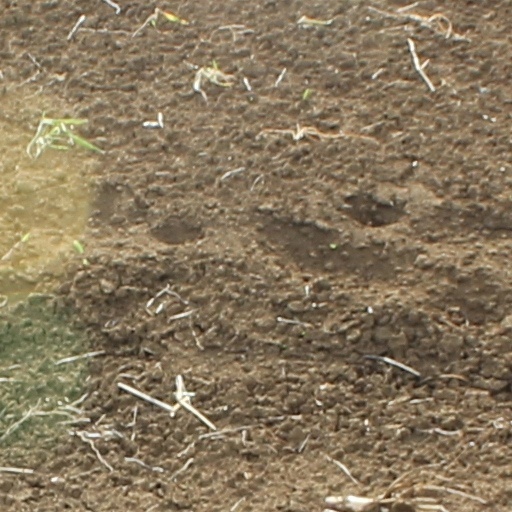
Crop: wheat